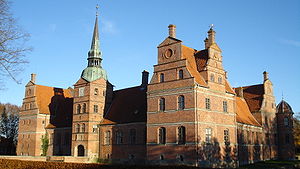
Jul på Slottet
Jul på Slottet er en tv-julekalender produceret af DR og sendt første gang som børnenes U-landskalender i 1986. Serien blev optaget på Rosenholm Slot i 1985 over seks måneder. Julekalenderen er instrueret af Finn Henriksen, og musikken er komponeret af Bodil Heister. Den er genudsendt i 1991, 1998 og senest i 2013 på DR Ramasjang, hvor Shane Brox præsenterede den.